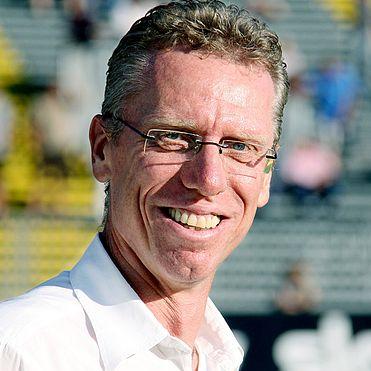
Age: 44